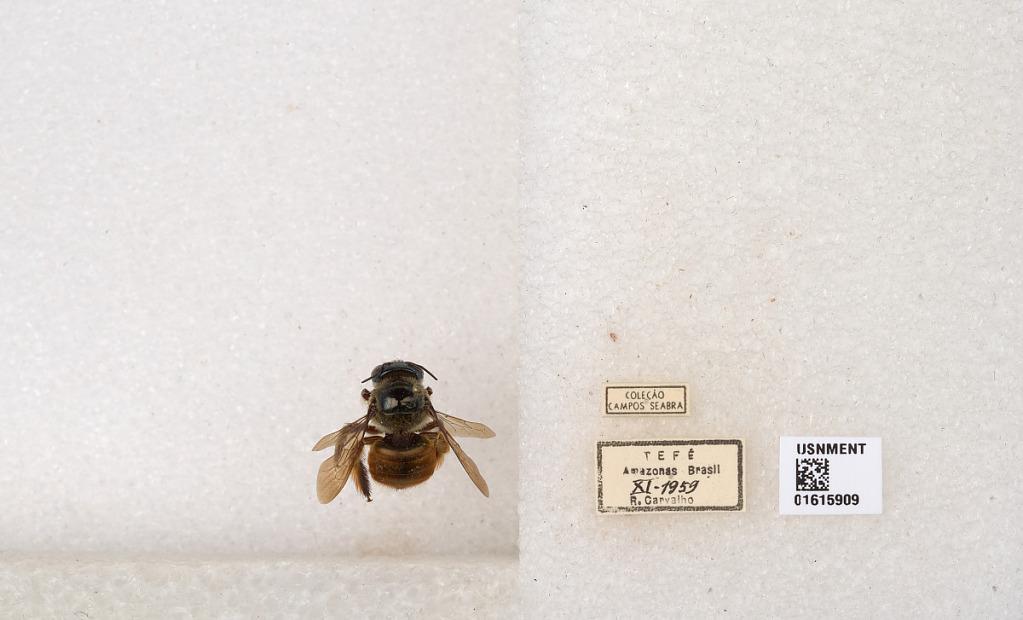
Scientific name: Xylocopa (Schonnherria) ornata Smith
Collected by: R. Carvalho
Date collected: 1959-11-1
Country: Brazil
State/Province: Amazonas
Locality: Tefe